Schwedenturm

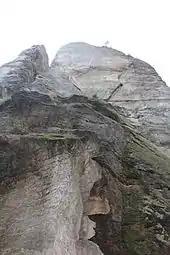
View of the valley side of the "Schwedenturm". In the centre is climbing route 6, "Versuch"

The Schwedenturm ("Sweden Tower") in East Germany is a 35-metre-high rock formation made of sandstone in the hills of Saxon Switzerland near the spa town of Rathen and the famous Bastei rocks.